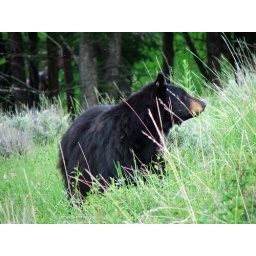
83 black bear in Yellowstone